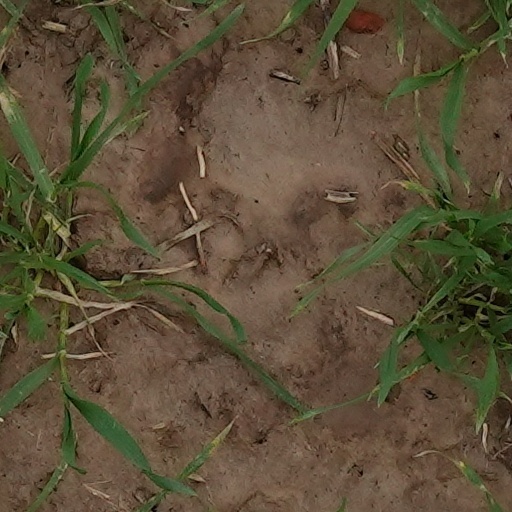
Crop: wheat